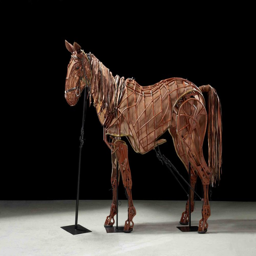
the wonderful puppets will be sold